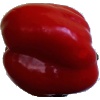
Label: Pepper Red 1